William Powell (English actor)

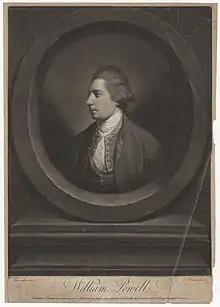
William Powell, 1769 engraving by John Dixon, after Thomas Lawranson

He was born in Hereford, and educated at Hereford grammar school and at Christ's Hospital in London. Sir Robert Ladbrooke, a distiller and then president of Christ's Hospital, took him on as apprentice in his counting-house. Powell, however, was interested in amateur theatricals: Ladbrooke suppressed a club in Doctors' Commons of which Powell had become a member. For a while Powell remained in Ladbrooke's office. Charles Holland however, introduced him to David Garrick, who wanted to travel and sought a substitute actor.